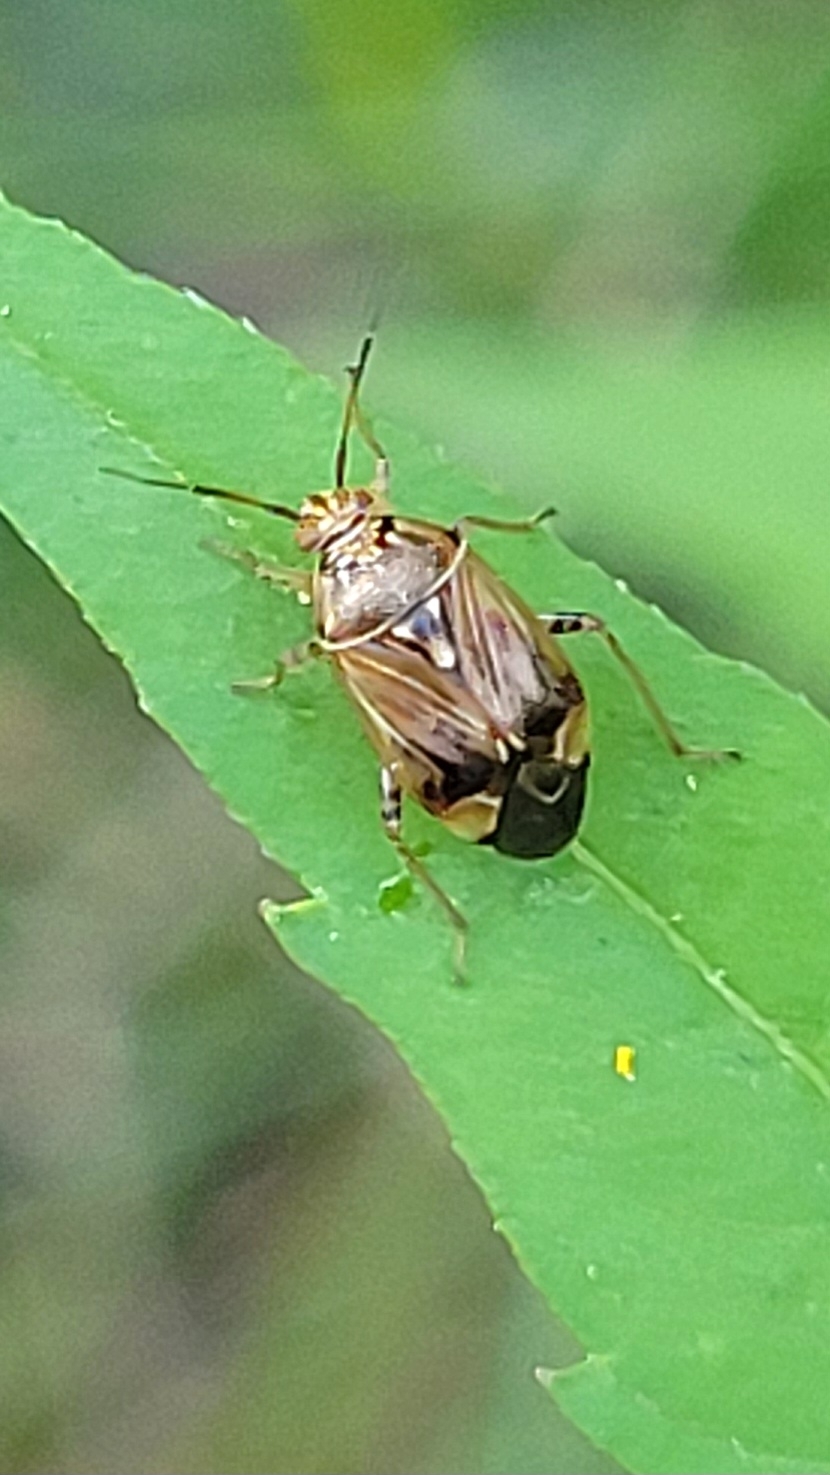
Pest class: lygus_bug